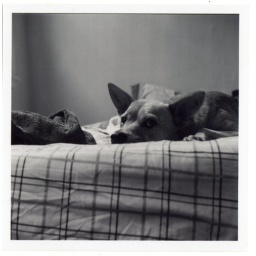
dog in bed